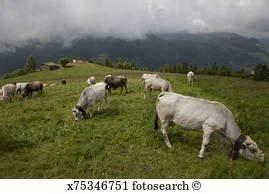
sheep